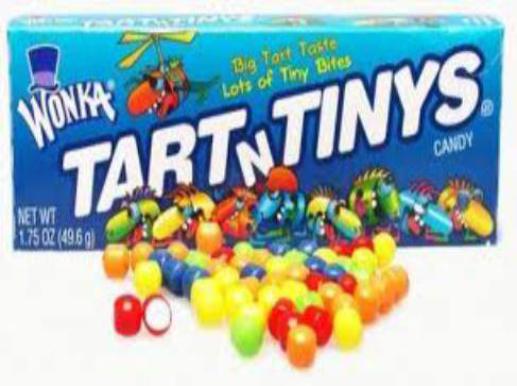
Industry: Food